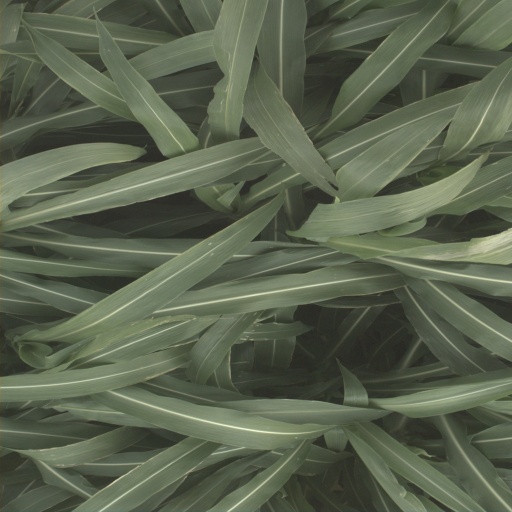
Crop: sorghum